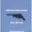
Label: airplane